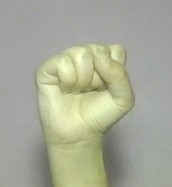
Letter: saad